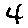
Label: 4